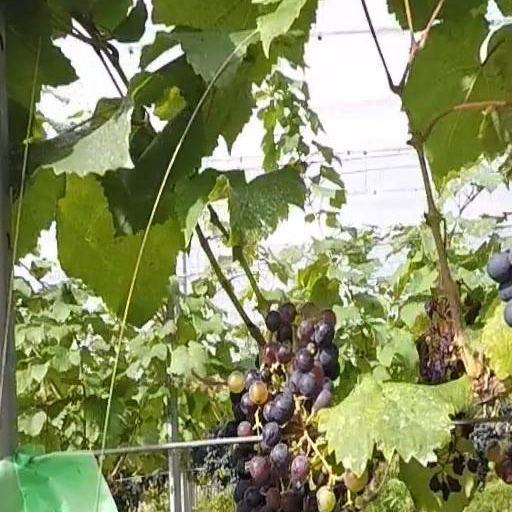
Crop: grape